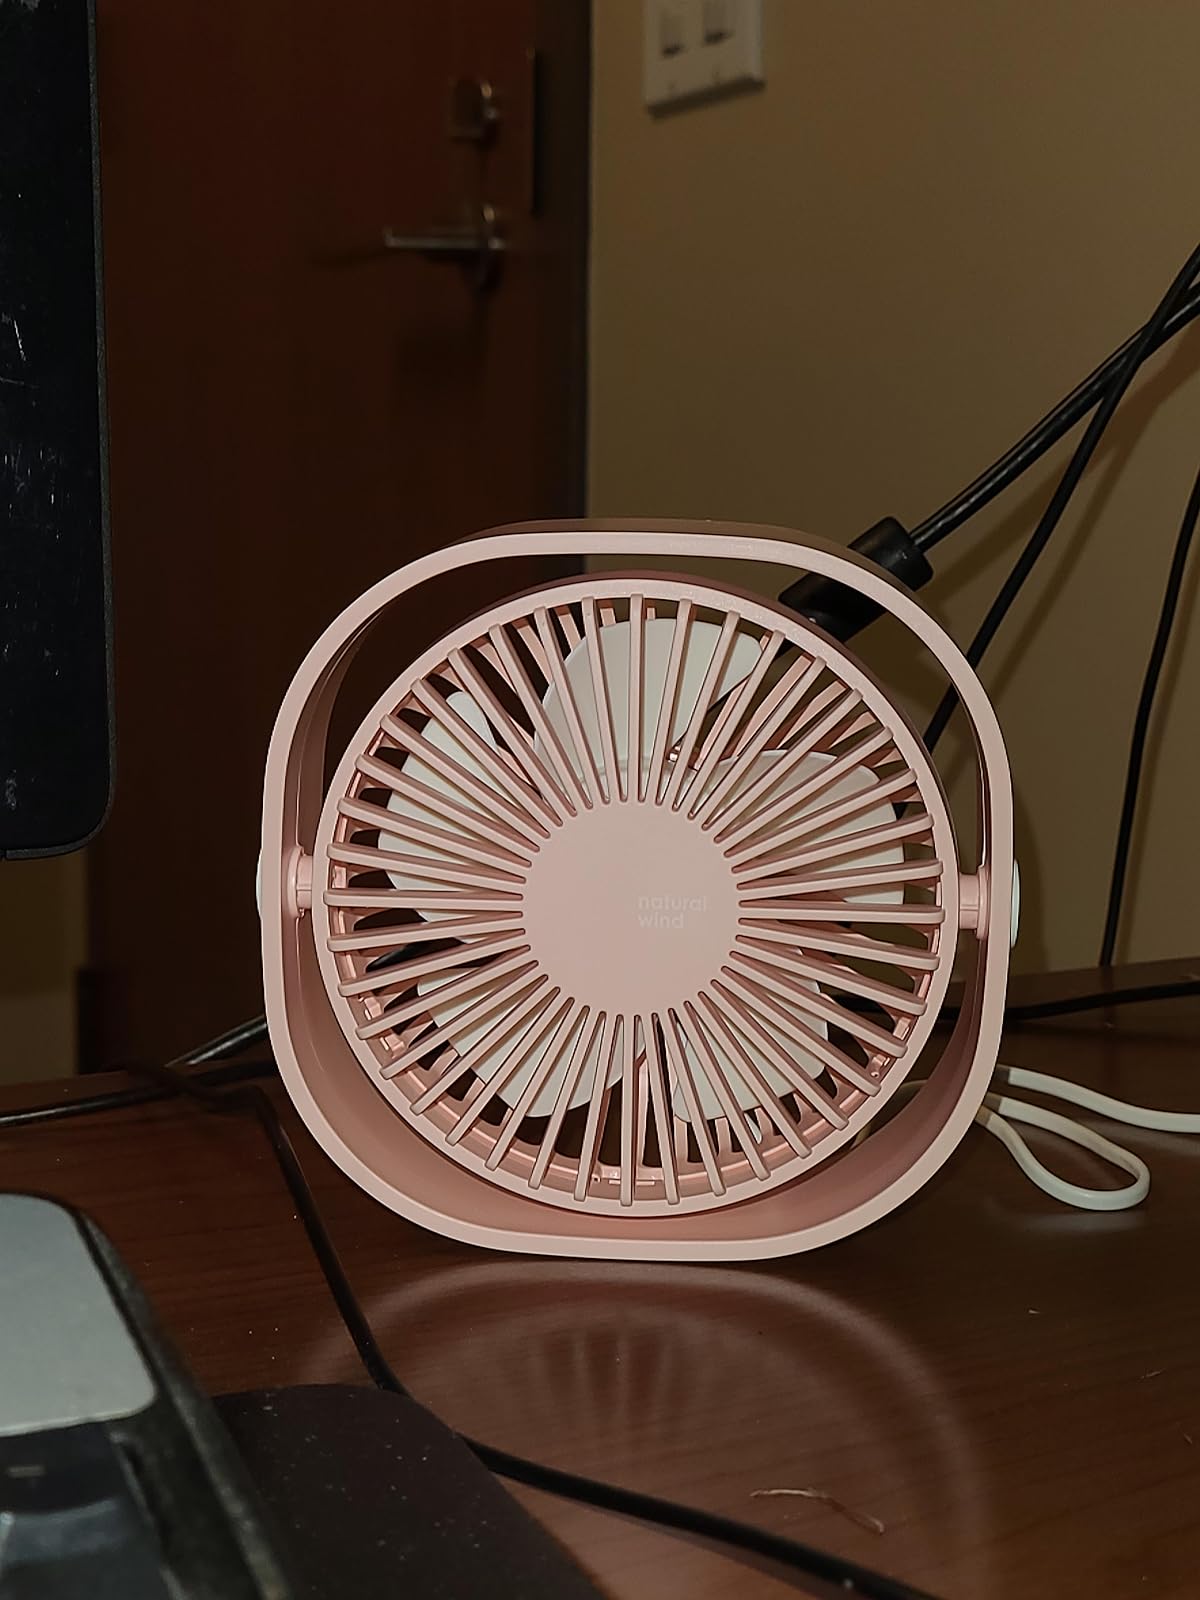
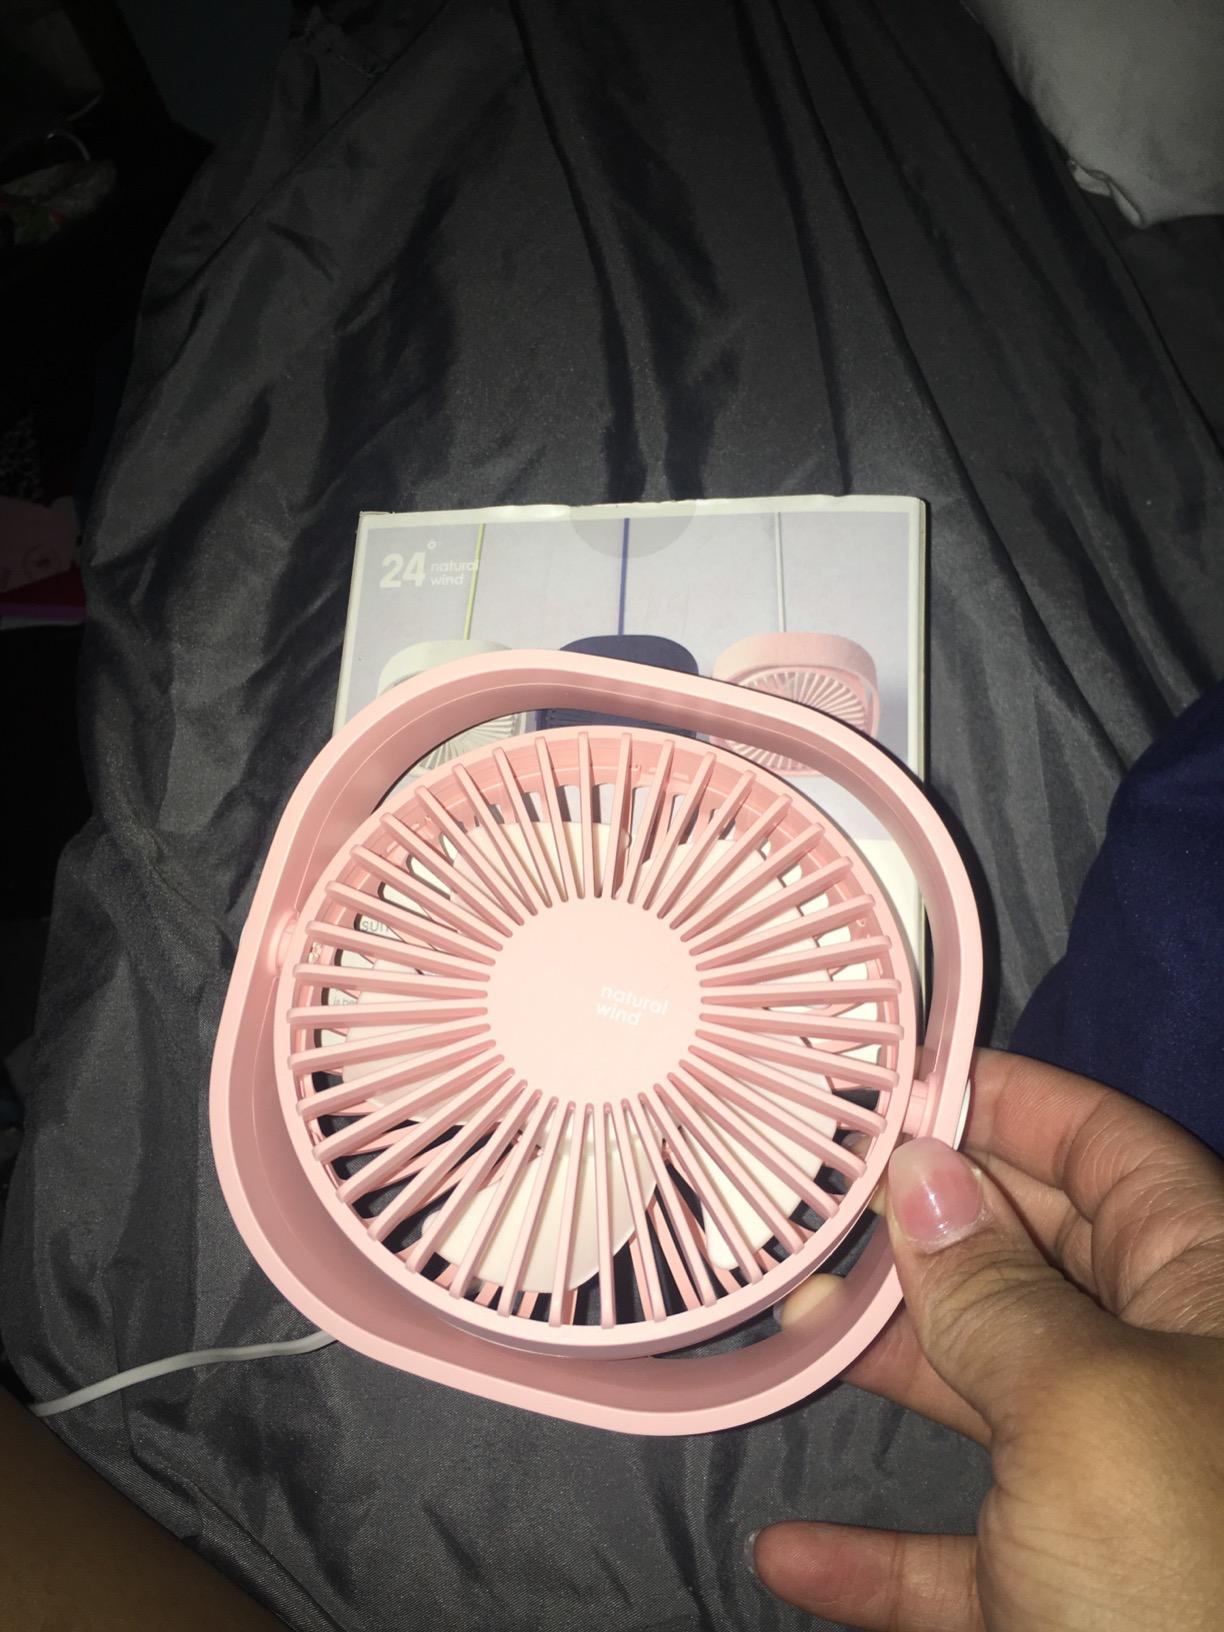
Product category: fan
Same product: yes